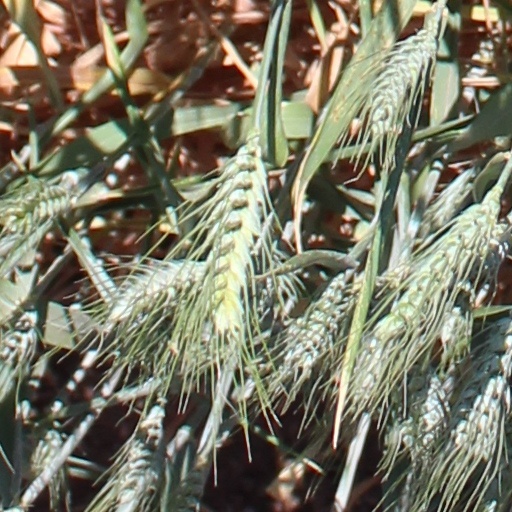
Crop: wheat